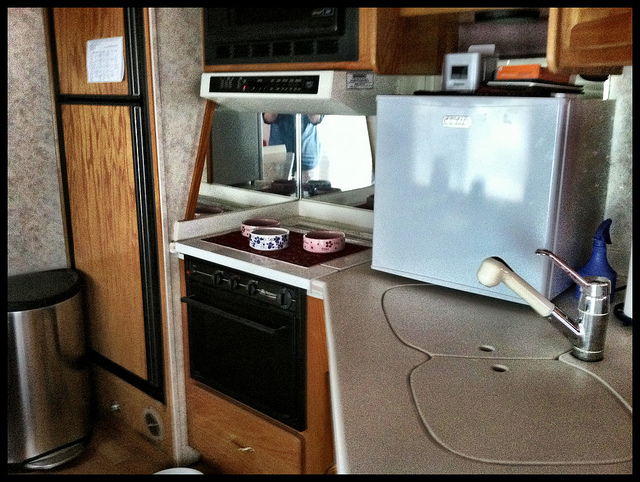
A kitchen in a recreational vehicle or a boat